Cash (Chinese coin)

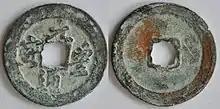
A Yuan Feng Tong Bao from the Northern Song dynasty with a "flower (or 'rosette') hole" in the middle

The square hole in the middle of cash coins served to allow for them to be strung together in strings of 1000 cash coins and valued at 1 tael of silver (but variants of regional standards as low as 500 cash coins per string also existed), 1000 coins strung together were referred to as a or and were accepted by traders and merchants per string because counting the individual coins would cost too much time. Because the strings were often accepted without being checked for damaged coins and coins of inferior quality and copper-alloys these strings would eventually be accepted based on their nominal value rather than their weight, this system is comparable to that of a fiat currency. Because the counting and stringing together of cash coins was such a time consuming task people known as would string cash coins together in strings of 100 coins of which ten would form a single . The would receive payment for their services in the form of taking a few cash coins from every string they composed, because of this a was more likely to consist of 990 coins rather than 1000 coins and because the profession of had become a universally accepted practice these were often still nominally valued at 1000 cash coins. The number of coins in a single string was locally determined as in one district a string could consist of 980 cash coins, while in another district this could only be 965 cash coins, these numbers were based on the local salaries of the . During the Qing dynasty the would often search for older and rarer coins to sell these to coin collectors at a higher price.